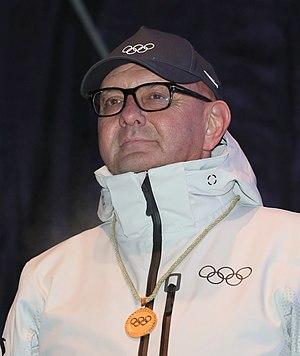
Ivo Ferriani est en ancien bobeur italien, aujourd'hui président de la Fédération internationale de bobsleigh et de tobogganing depuis septembre 2010, succédant à seize années de présidence du Canadien Robert H. Storey.